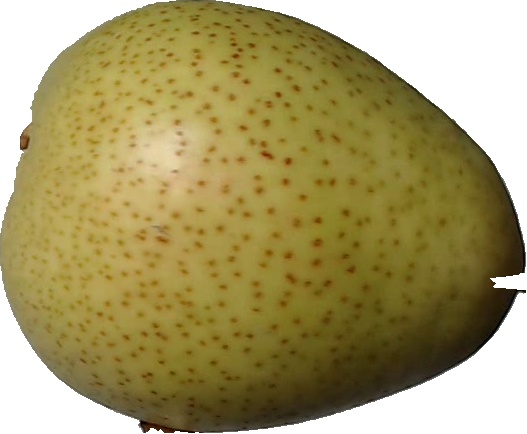
Label: pear_1